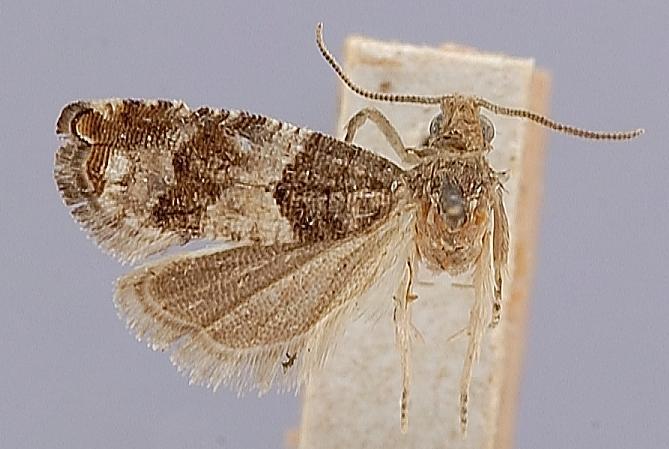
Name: Kundrya finitimana
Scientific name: Kundrya finitimana Heinrich, 1923
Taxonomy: Animalia, Arthropoda, Insecta, Lepidoptera, Tortricidae
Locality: Hampton, Rockingham, New Hampshire, United States
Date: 11 Jun 1909